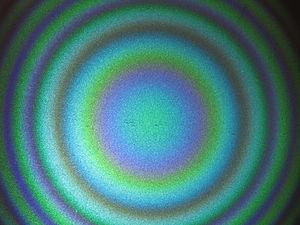
L'interféromètre de Michelson est un dispositif optique inventé par Albert Abraham Michelson et Edward Morley qui produit des interférences par division d'amplitude. Il est constitué essentiellement de deux miroirs et d'une lame semi-réfléchissante. Les deux configurations possibles d'utilisation sont la configuration en lame d'air et celle en coin d'air.